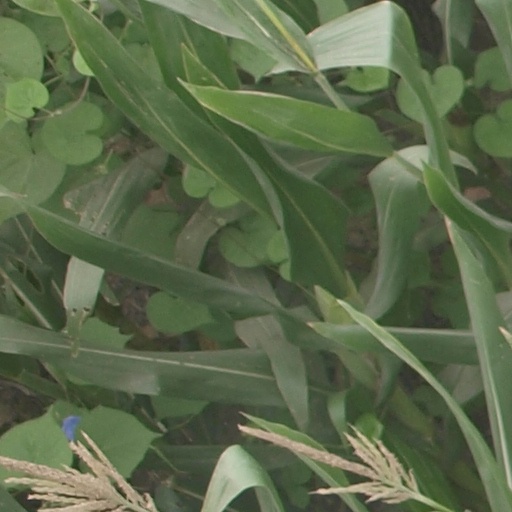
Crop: maize; corn